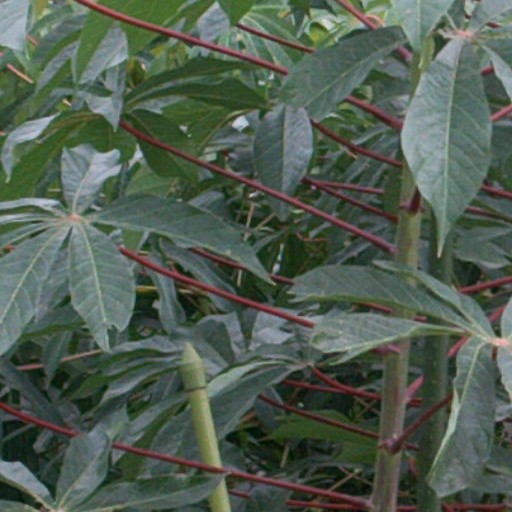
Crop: cassava